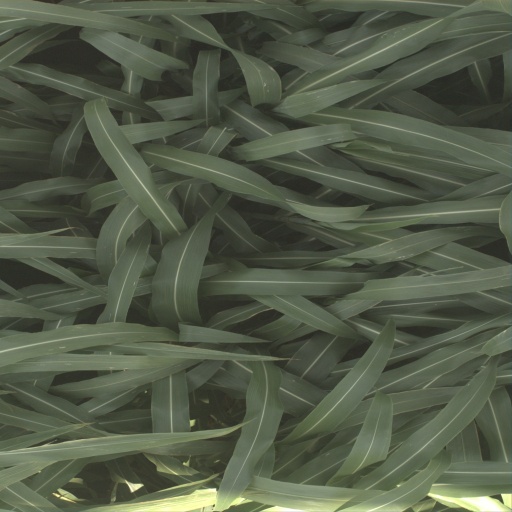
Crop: sorghum